Hainault Depot

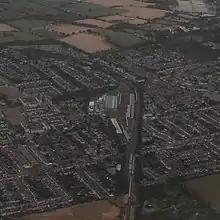
Hainault depot from the air, looking towards the north. 2018.

Having run broadly west to east from Roding Valley through Chigwell to Grange Hill, the Hainault loop turns to the south to reach Hainault station. The depot is situated to the west of the loop, with the northern entrance turning off from the Central Line a little to the south of Grange Hill. Access to the loop at the southern end of the depot is to the north of Hainault station. The border between the county of Essex and the London Borough of Redbridge runs along the line of the railway from Grange Hill, and then runs along the western perimeter fence, before turning to the west before reaching the southern end of the site. Part of the depot site was in Essex until boundary alterations in 1998.